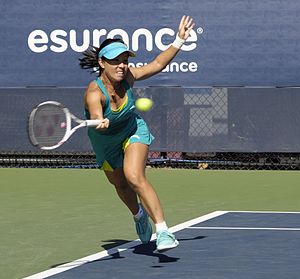
ASB Classic 2012
ASB Classic 2012 blev vundet af Zheng Jie (single)
ASB Classic 2012 var en professionel tennisturnering for kvinder, der blev spillet udendørs på hard court. Det var den 27. udgave af turneringen, der er en del af WTA Tour 2012. Kampene blev afviklet i Auckland, New Zealand, fra 2. januar til 8. januar 2012.